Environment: real
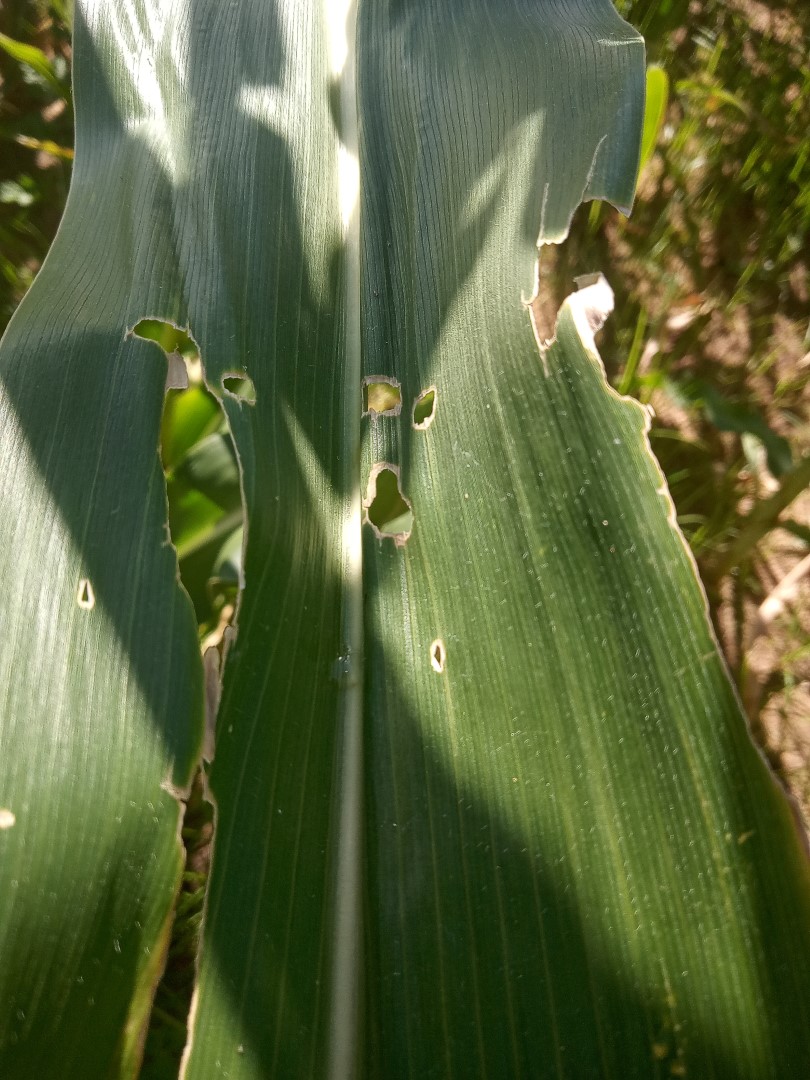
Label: fall_armyworm